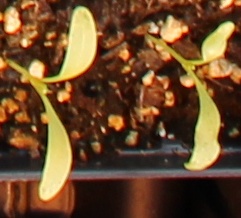
Label: Sugar beet